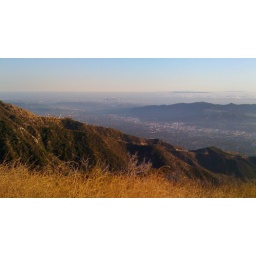
Mt Verdugo mountain bike ride, 2008 (Los Angeles in the background)